Bo Snerdley

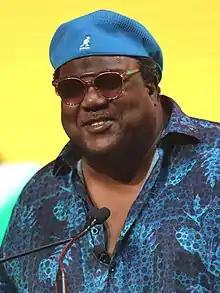
Snerdley in 2020

James Golden, also known by his pseudonym Bo Snerdley, (born July 16, 1955) is a talk radio producer, call screener, and radio host best known for working 30 years with "The Rush Limbaugh Show". Since 2001, he has been a producer/executive for Premiere Networks (formerly Premiere Radio Networks), the largest radio syndication company in the United States. He currently hosts an afternoon drive-time radio program on WABC, New York.